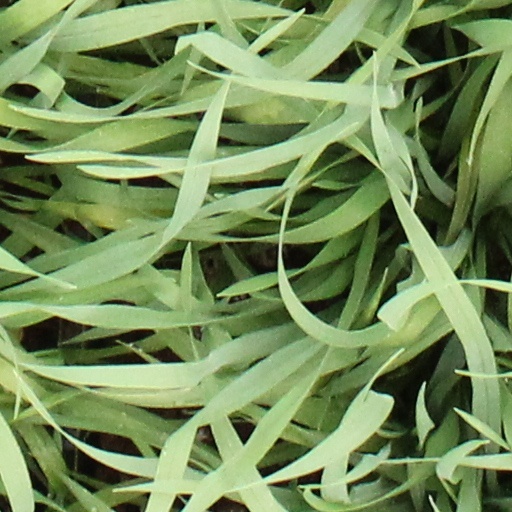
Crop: wheat